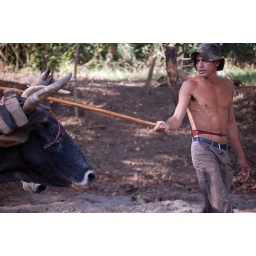
hauling sand out of a river with an ox cart in guancaste, costa rica.